Arabidopsis thaliana

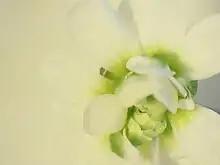
A double-flower mutant, first documented in 1873

"A. thaliana" can complete its entire lifecycle in six weeks. The central stem that produces flowers grows after about 3 weeks, and the flowers naturally self-pollinate. In the lab, "A. thaliana" may be grown in Petri plates, pots, or hydroponics, under fluorescent lights or in a greenhouse.